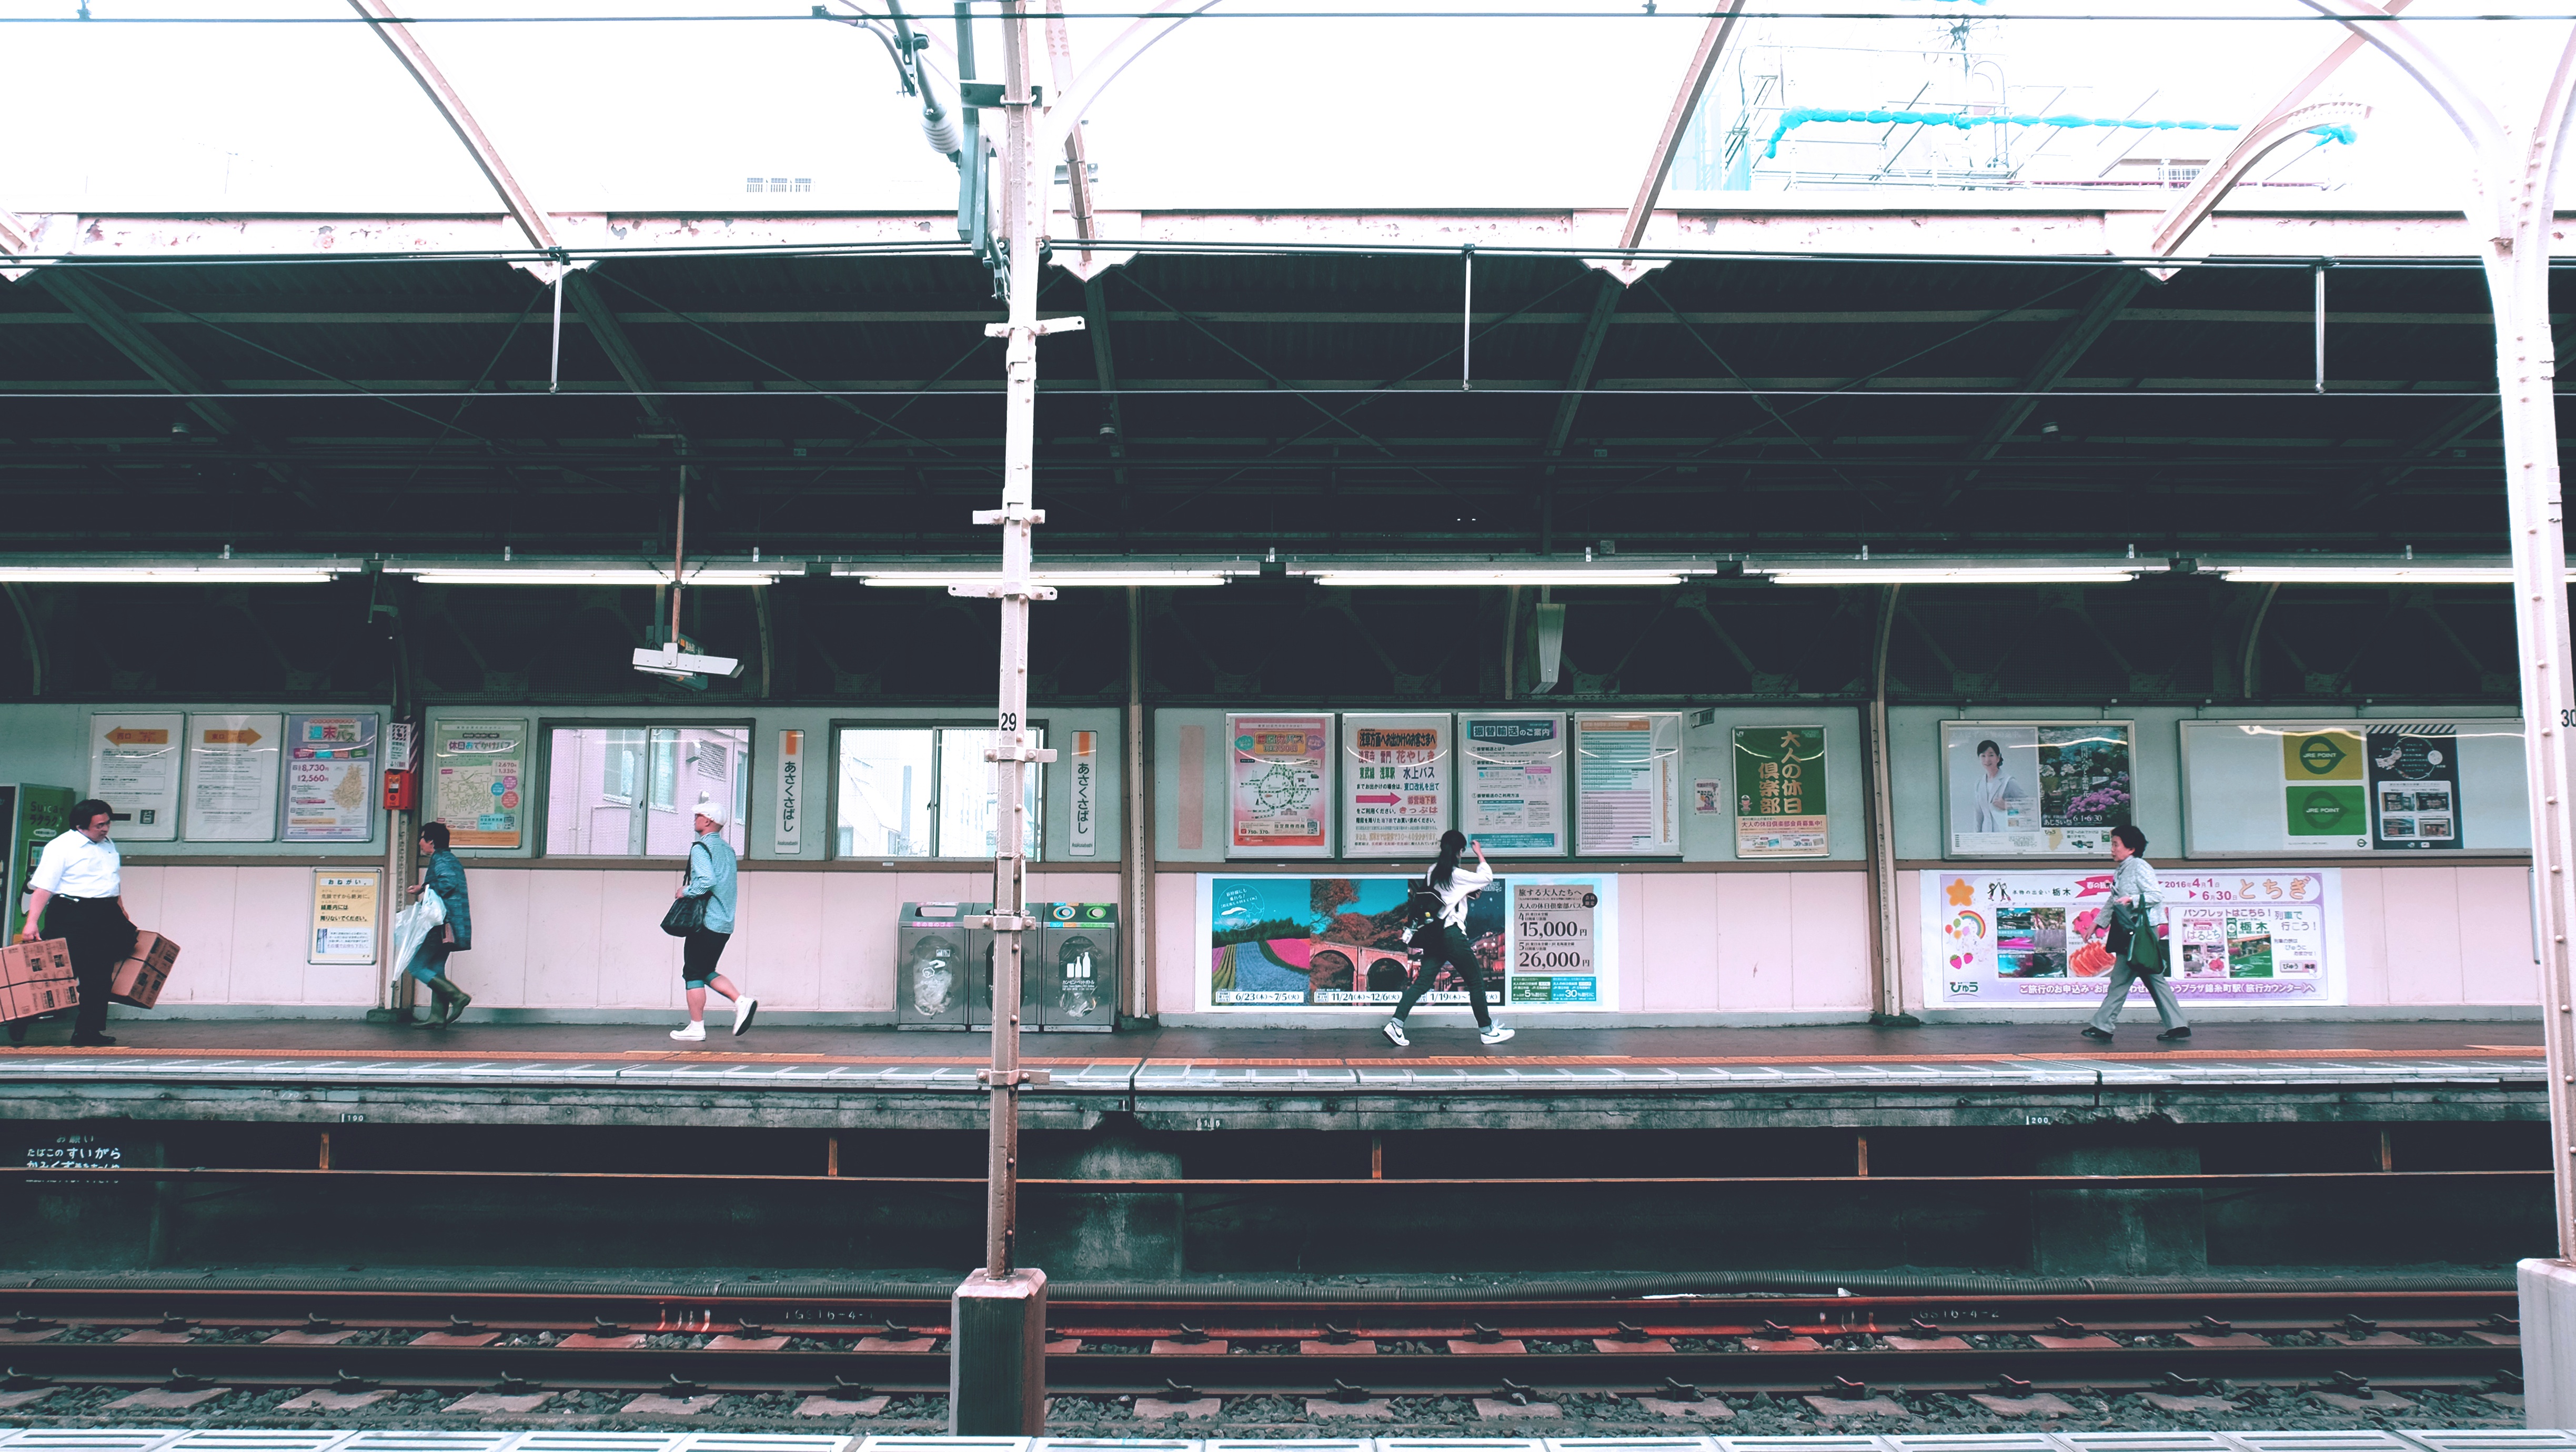
structure, transport, vehicle, facade, stadium, public transport, arena, sport venue